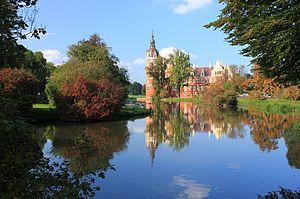
La Lusace est une région historique à l'est de l’Allemagne et au sud-ouest de la Pologne. Elle s'étend sur le sud du Land de Brandebourg et l’est de la Saxe, à l'ouest des voïvodies de Basse-Silésie et de Lubusz. On distingue deux parties différentes : la Haute-Lusace au sud et la Basse-Lusace au nord. Aujourd'hui, la Neisse de Lusace, affluent de l'Oder, sépare les parties allemande et polonaise.